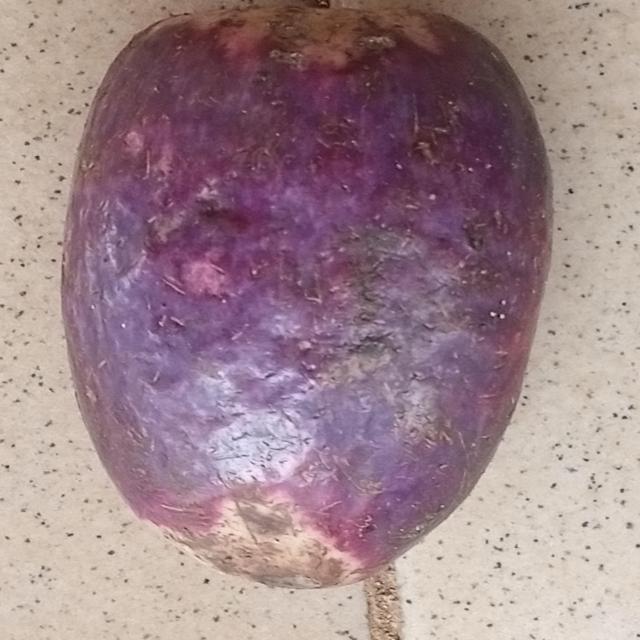
Plum grade: unaffected